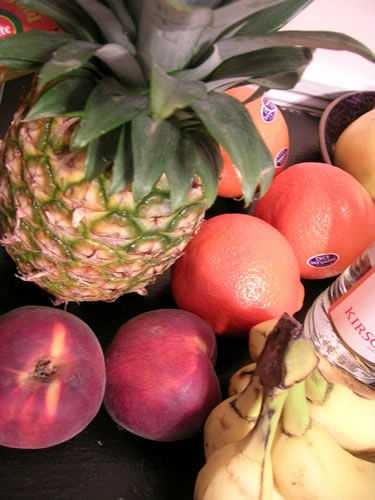
Label: Pineapple